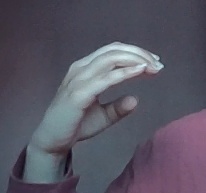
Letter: jeem